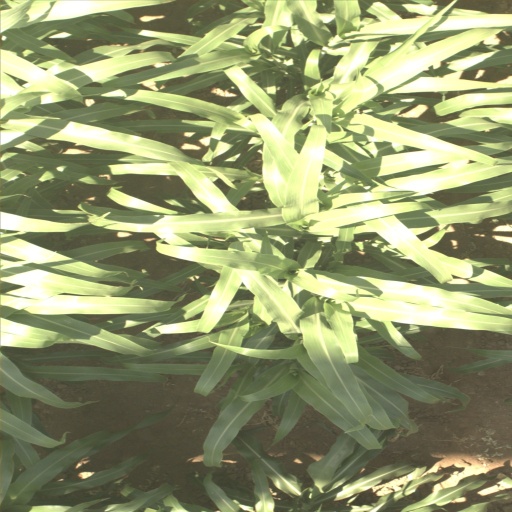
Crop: sorghum